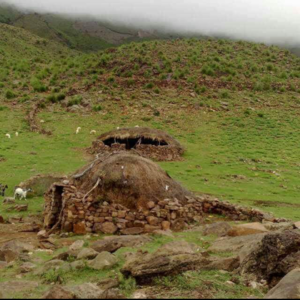
Selon le rapport publié par l'Agence pakistanaise pour la protection de l'environnement sur les sites protégés, le Baloutchistan a 27 sites archéologiques et monuments protégés par le gouvernement fédéral. Cela inclut l'unique monument national de la province : la résidence de Ziarat, où Jinnah a vécu les dernières années de sa vie. Il y a également un lieu sur la liste indicative pour le patrimoine mondial, Mehrgarh.